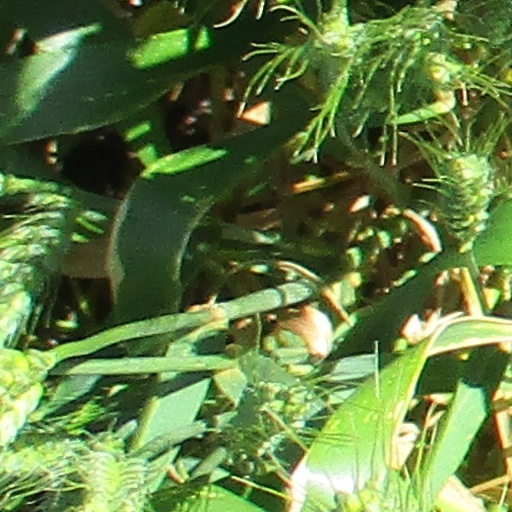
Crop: wheat